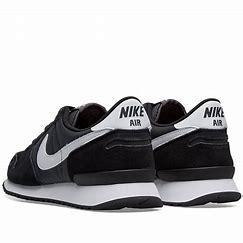
Brand: Nike
Model: Air Vortex